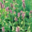
Label: forest